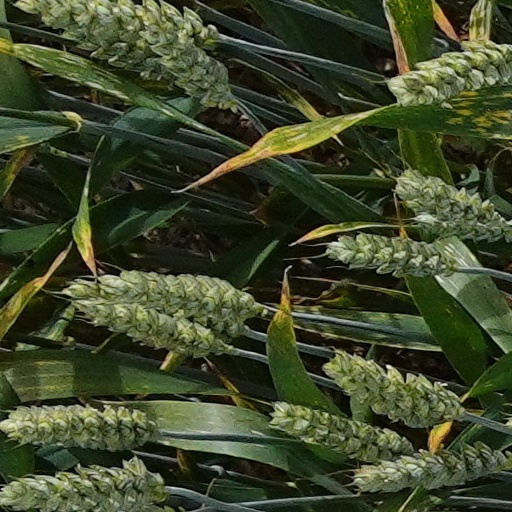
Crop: wheat